Amir Qijmas al-Ishaqi Mosque

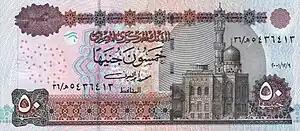

The mosque was likely begun in the late 1470s and completed in 1480-1481. It was commissioned by a Burji Mamluk amir (commander) called Sayf al-Din Qijmas al-Ishaqi who served during the rule of Sultan Qaitbay. He served in several highly important positions such as "amir akhur" (officer in charge of the royal stables) and "amir al-hajj" (officer in charge of the pilgrimage to Mecca, the Hajj). He was also appointed governor of Alexandria in 1470 and then governor of Syria in 1480, a position he retained until his peaceful death in 1487. During his tenure in Syria he built a new tomb for himself in Damascus and he was buried there instead of in the mausoleum of the mosque he had built in Cairo.